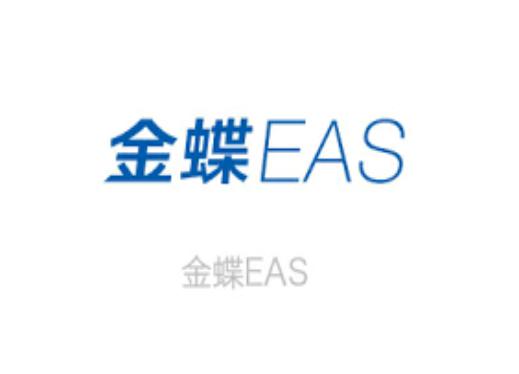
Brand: kingdee
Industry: Electronic